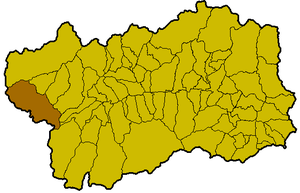
La Thuile est une commune italienne alpine de la haute Vallée d'Aoste.